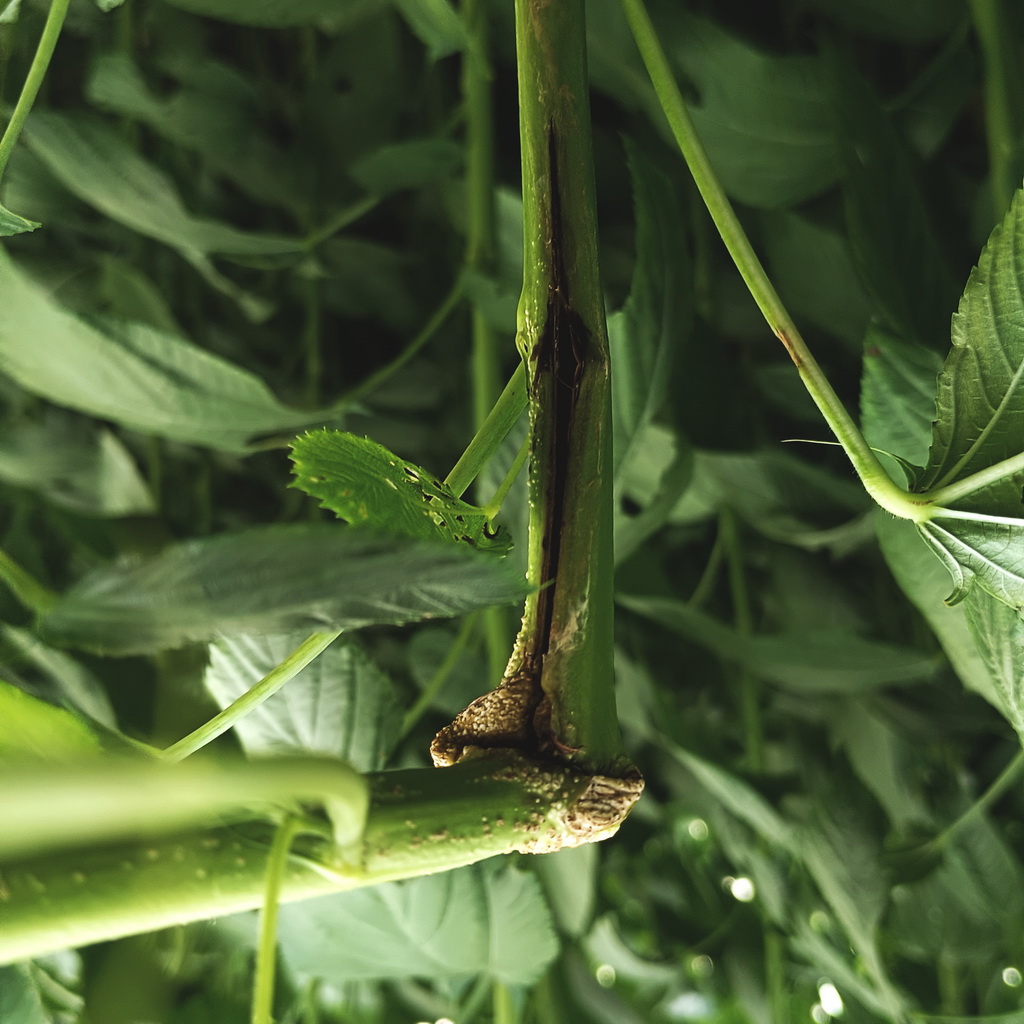
Label: Stem Soft Rot